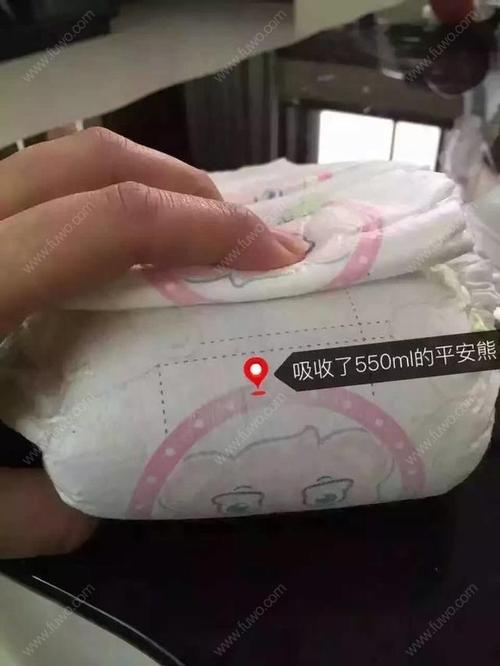
Label: trash